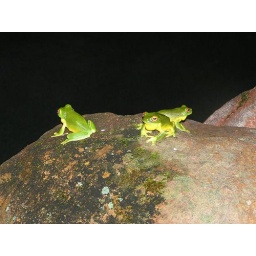
Red-eyed green tree frogs by pool